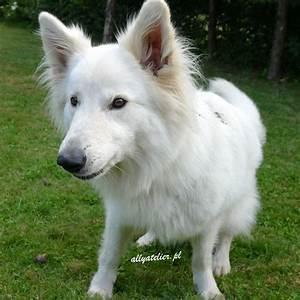
dog